Stacey Chepkemboi Ndiwa

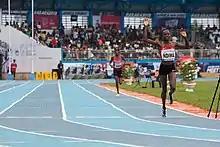
Stacy Ndiwa winning the 10,000m at the 2018 African Athletics Championships

Stacey Chepkemboi Ndiwa (born 6 December 1992) is a Kenyan female long-distance runner who competes across cross country, track and road running disciplines. She was a gold medallist at the 2008 Commonwealth Youth Games in the 1500 metres and was a team silver medallist at the IAAF World Cross Country Championships in 2015, where she was fifth individually. She was also a bronze medallist in the 1500 m at the 2011 African Junior Athletics Championships.